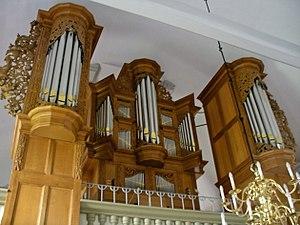
Johann Hinrich Klapmeyer est un facteur d'orgue.